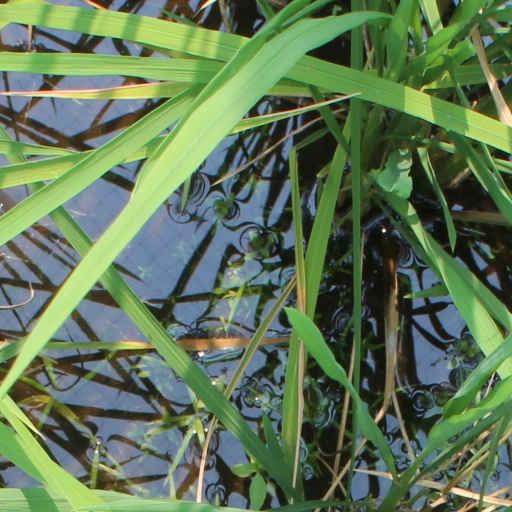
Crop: rice